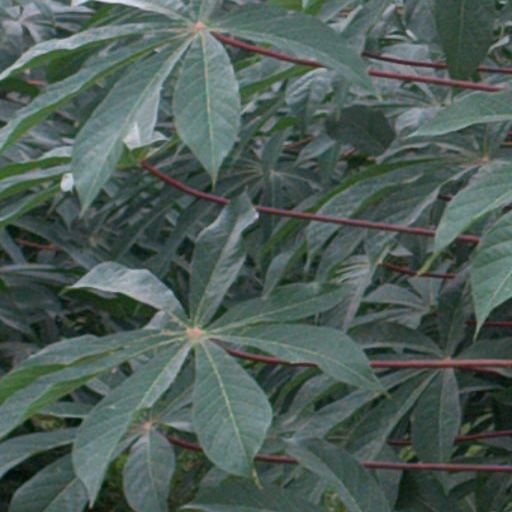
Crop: cassava